Upon the Winds of Yesterday and Other Explorations

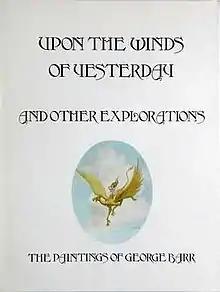
Dust-jacket from the first edition

Upon the Winds of Yesterday and Other Explorations is a collection of paintings by George Barr. It was published in 1976 by Donald M. Grant, Publisher, Inc. in an edition of 2,500 copies. The book was released in commemoration of Barr being a Guest of Honor at the 34th World Science Fiction Convention.